Answer in natural language. How many Televisions are visible in the scene? Choose between the following options: 0, 1, 4, 3 or 2
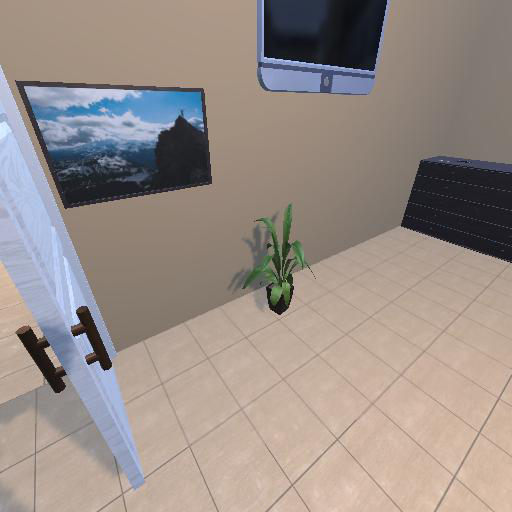
<answer>1</answer>